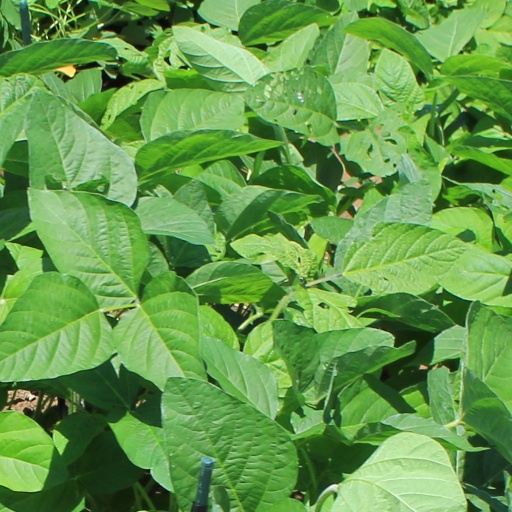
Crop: soybean